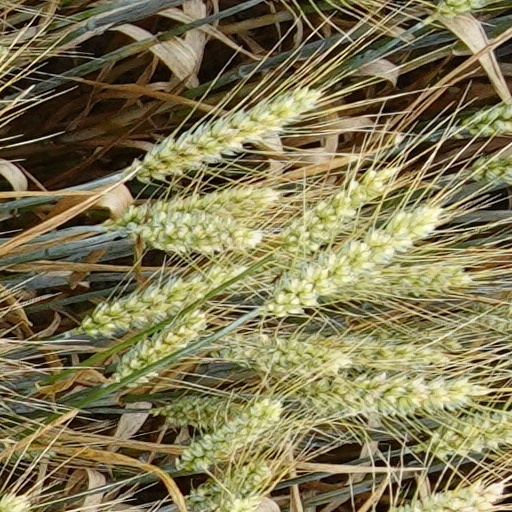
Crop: wheat